Carl Fabian Langenskiöld

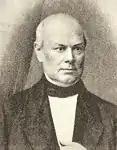

Carl Fabian Langenskiöld, also known as Carl Fabian Theodor Langenskiöld (17 November 1810 – 29 June 1863), was a Finnish politician and a member of the Senate of Finland from 1857 to 1863.